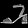
Label: Sandal